Mark 5

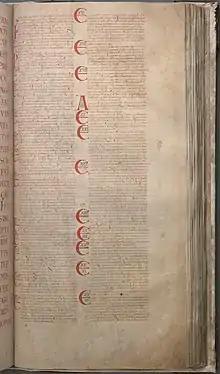
The Latin text of Mark 1:5–5:8 in Codex Gigas (13th century)

Mark 5 is the fifth chapter of the Gospel of Mark in the New Testament of the Christian Bible. Taken with the calming of the sea in , there are "four striking works [which] follow each other without a break": an exorcism, a healing, and the raising of Jairus' daughter.